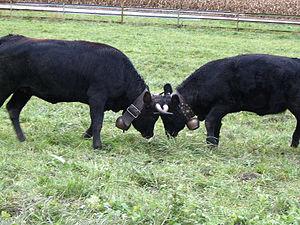
Bos taurus est le nom scientifique donné à l'ensemble des bovins domestiques de l'Ancien Monde issus de l'aurochs sauvage. Il s'agit d'une espèce de mammifères ruminants de grande taille. Deux sous-espèces principales sont distinguées : la Vache domestique d'Europe et le Zébu, auxquelles certains auteurs ajoutent Bos taurus primigenius, l'Aurochs éteint au XVIIᵉ siècle sous sa forme sauvage, mais dont les éleveurs tentent de reconstituer une race très proche.
La vache d'Hérens ou eringer en allemand, est une race bovine suisse originaire du Valais.
Le canton du Valais est un canton bilingue situé au sud de la Suisse, dont le chef-lieu est Sion.